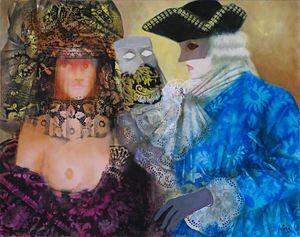
Tabeleau de Pierre Jutand
Pierre Jutand est un peintre français né le 27 décembre 1935 à Paris et mort le 21 mars 2019 à Cravant.